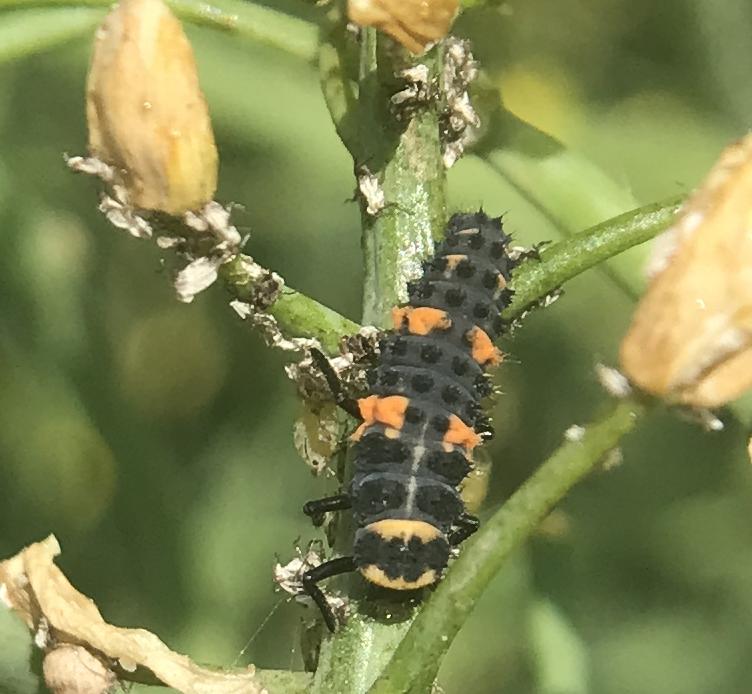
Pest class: predators